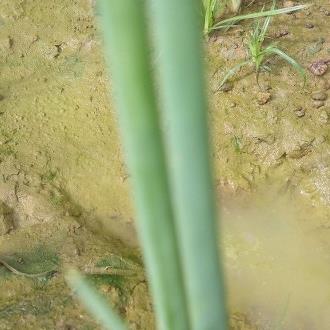
Crop: Onion
Condition: healthy-leaf